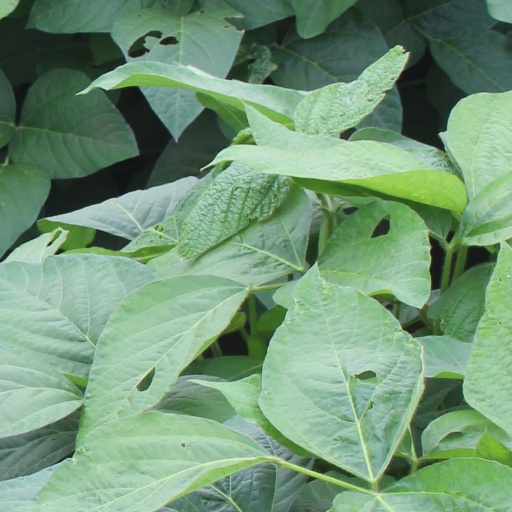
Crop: soybean